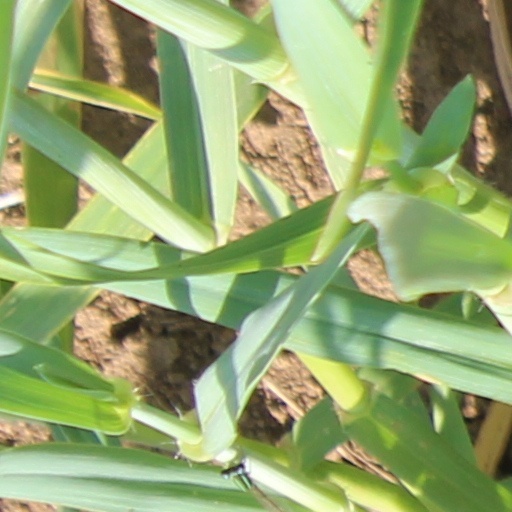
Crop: wheat